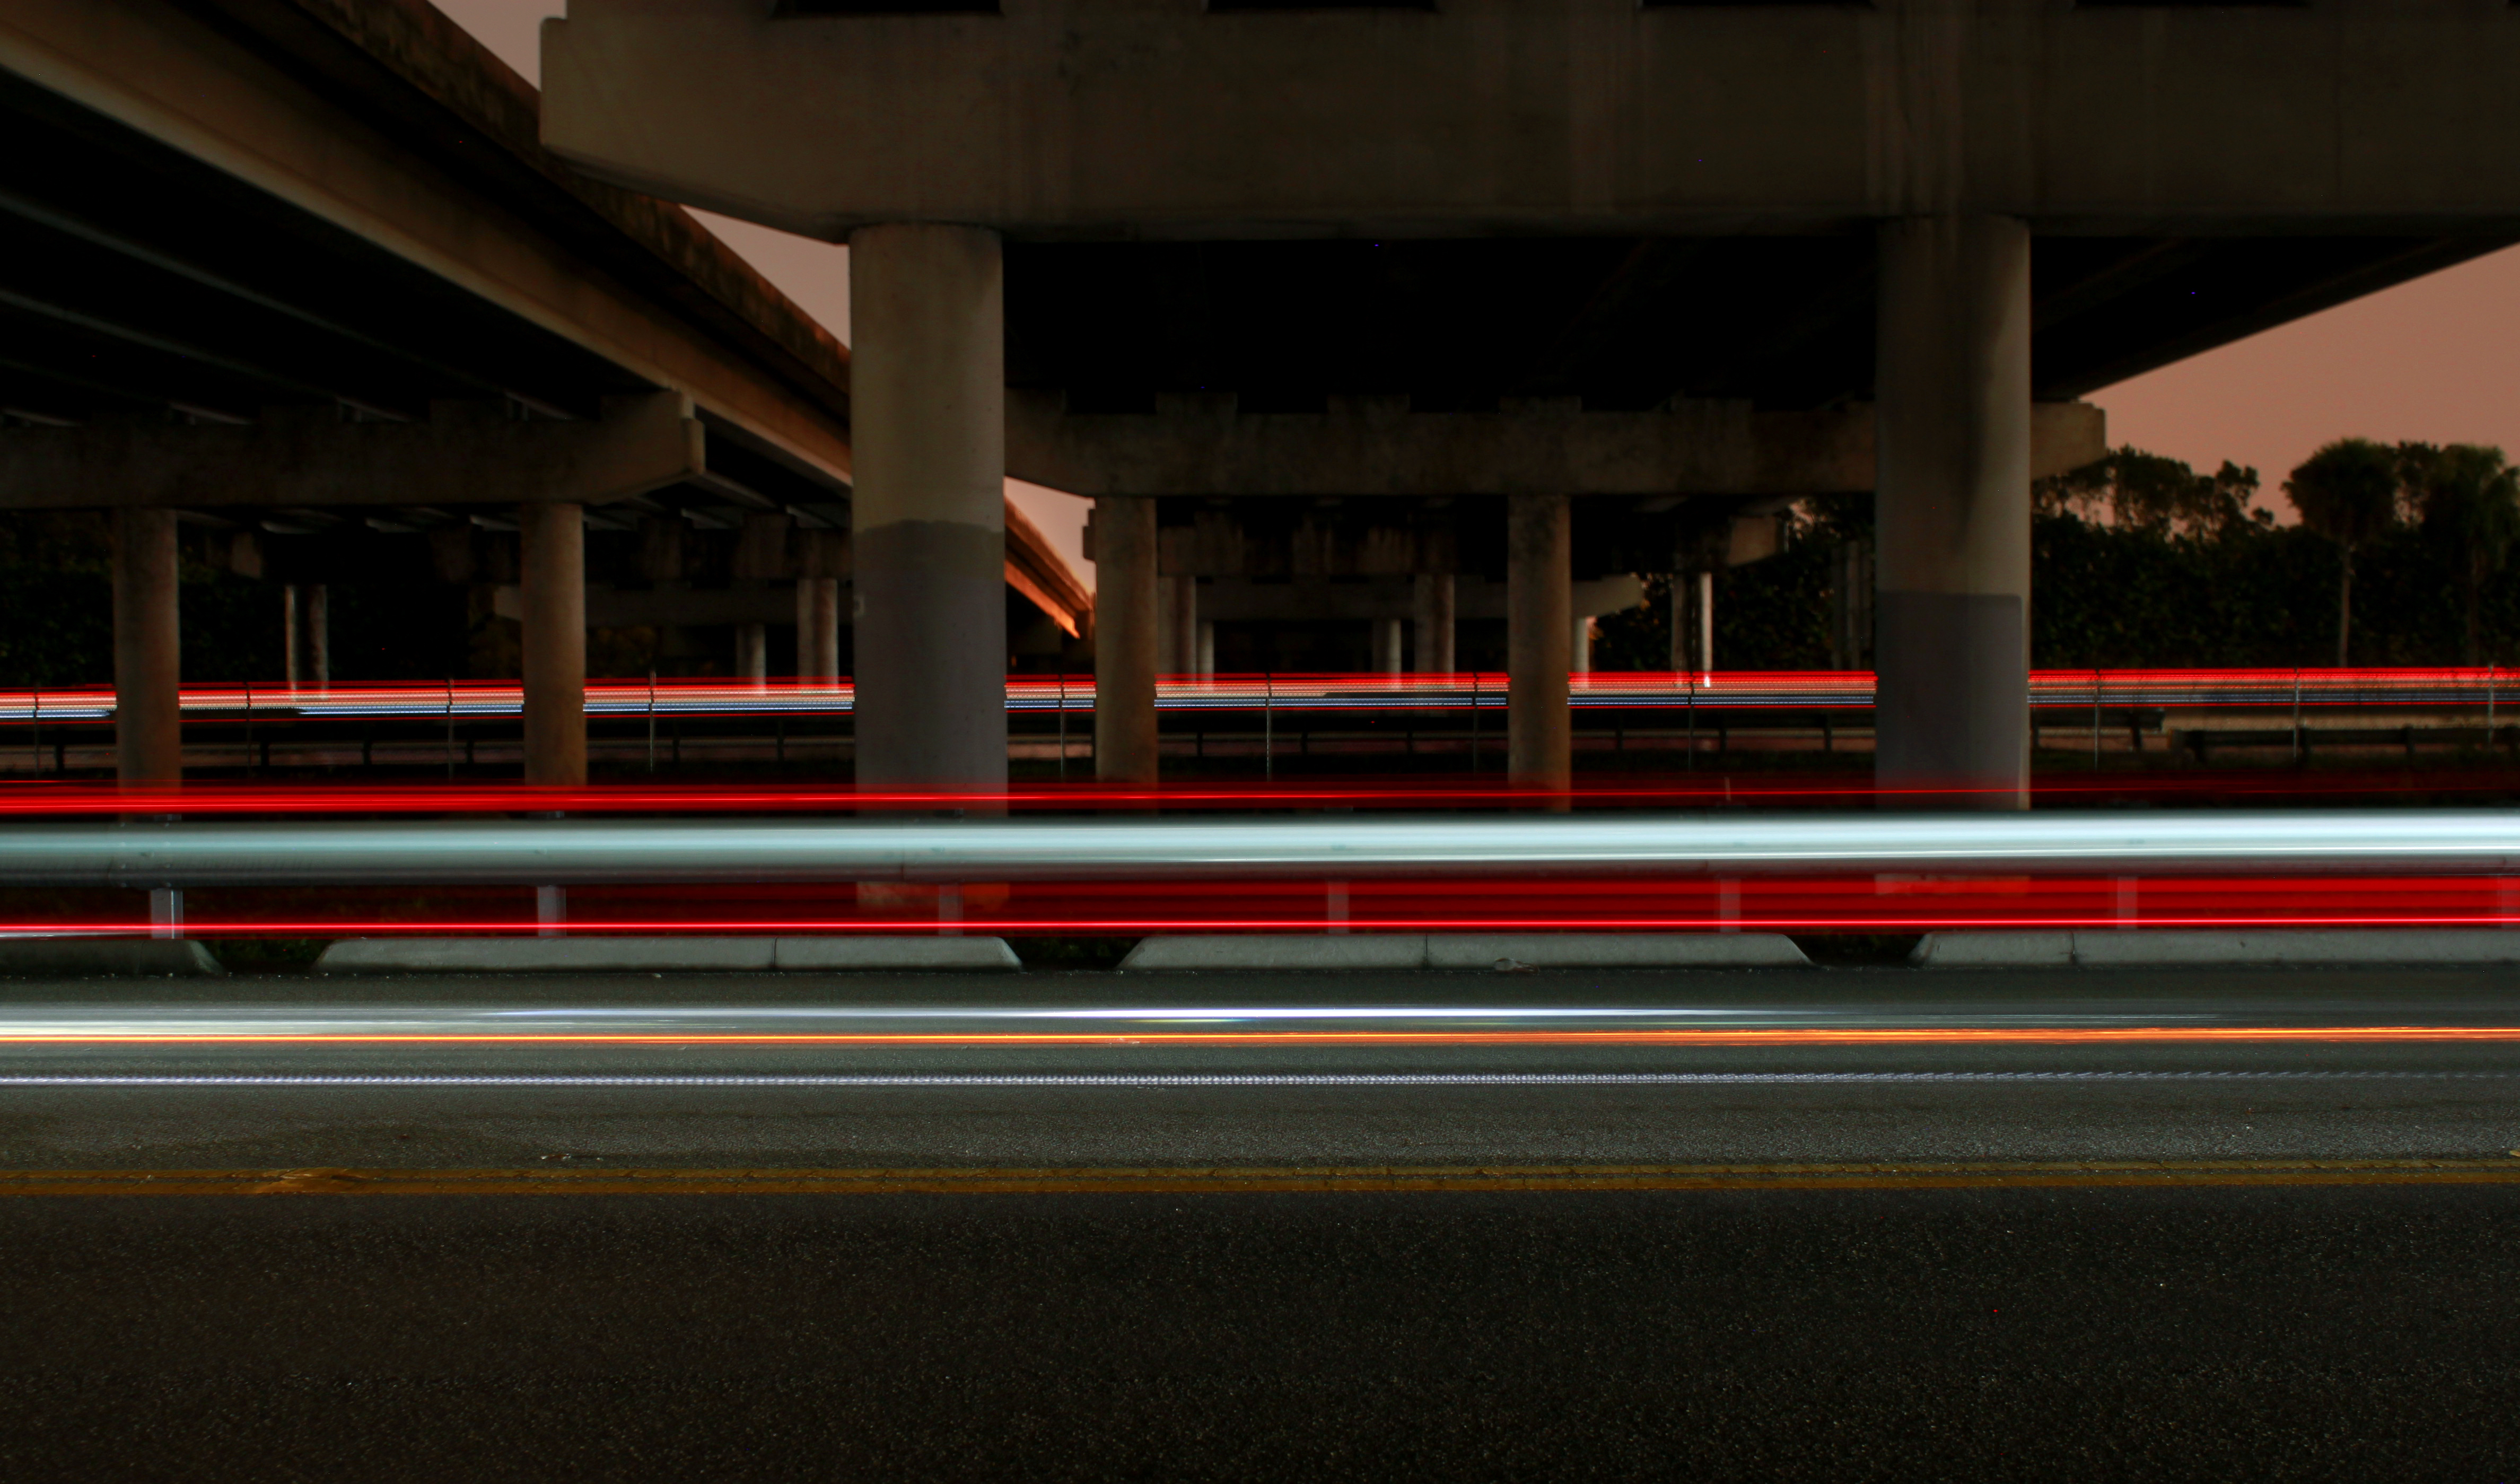
light, structure, night, transport, evening, reflection, vehicle, darkness, stadium, public transport, shape, screenshot, sport venue